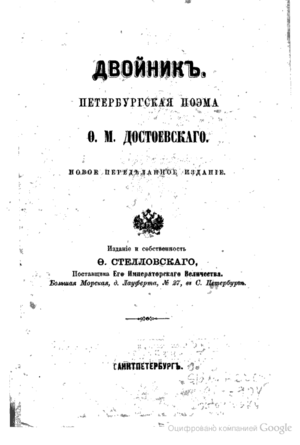
L'histoire de la création du roman Le Double commence le 4 mai 1845, quand l'écrivain russe Fiodor Dostoïevski, ayant terminé son premier roman Les Pauvres Gens, écrit à son frère Mikhaïl qu'il a déjà des projets pour de nouvelles aventures : « J'ai beaucoup de nouvelles idées, qui, si le premier roman a du succès, renforceront ma renommée littéraire ». Selon le critique littéraire Georgij Mihajlovič Fridlender, dès ce moment, l'écrivain avait la possibilité de développer son récit Le Double.
Goliadkine ou Jakob Petrovitch Goliadkine est le héros principal du roman Le Double de l'écrivain russe Fiodor Dostoïevski.
Le Double est le deuxième roman de l’écrivain russe Fiodor Dostoïevski publié le 1ᵉʳ février 1846 dans Les Annales de la Patrie.